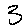
Label: 3